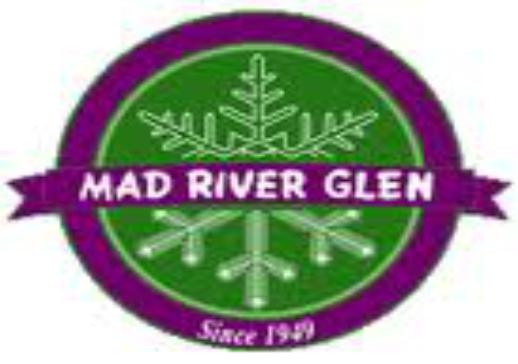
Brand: Mad River
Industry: Others